The Tragedy of Macbeth (2021 film)

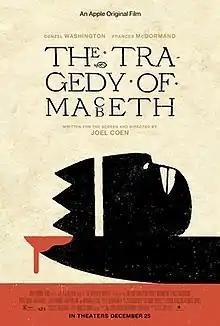
Theatrical release poster

The Tragedy of Macbeth is a 2021 American historical thriller film written, directed and produced by Joel Coen, based on the play "Macbeth" by William Shakespeare. It is the first film directed by one of the Coen brothers without the other's involvement. The film stars Denzel Washington, Frances McDormand (who also produced the film), Bertie Carvel, Alex Hassell, Corey Hawkins, Harry Melling, Kathryn Hunter, and Brendan Gleeson.